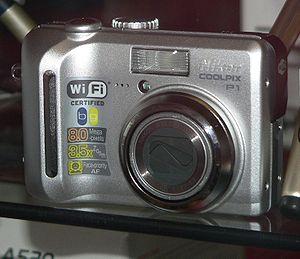
Nikon Coolpix est une gamme d'appareils photographiques numériques produits par Nikon.
Le Nikon Coolpix P1 est un appareil photographique numérique de type compact fabriqué par Nikon de la série de Nikon Coolpix.